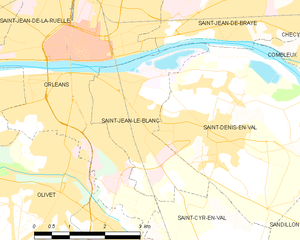
Saint-Jean-le-Blanc est une commune française située dans le département du Loiret en région Centre-Val de Loire, banlieue résidentielle d'Orléans.